Ketuanan Melayu

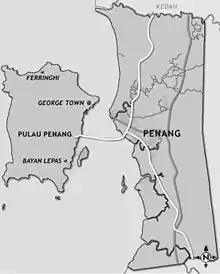
During the early 1950s, there was an active Straits Chinese secessionist movement in Penang agitating against "ketuanan Melayu".

In the early 1950s, Onn Ja'afar proposed to open UMNO membership to all Malayans, and renaming it the United Malayan National Organisation, which would have diluted its identity as a champion of "ketuanan Melayu". Defeated in an internal power struggle, he resigned in 1951 to found the Independence of Malaya Party (IMP). He was succeeded by Tunku Abdul Rahman (often known as "the Tunku"), who insisted on initial Malay sovereignty. Expressing concern over a lack of loyalty to Malaya among non-Malays, he demanded they clarify their allegiance before being accorded citizenship, going on to state: "For those who love and feel they owe undivided loyalty to this country, we will welcome them as Malayans. They must truly be Malayans, and they will have the same rights and privileges as the Malays." Not long after, in 1952, however, he appeared to contradict himself, and insisted that Malays safeguard their special position: "Malaya is for the Malays and it should not be governed by a mixture of races."